Mirali Qashqai

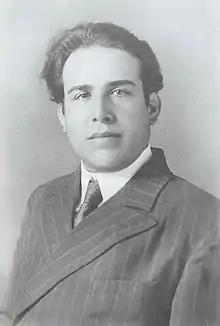

Mirali Seyidali oglu Qashqai (January 20, 1907 – April 23, 1977) was an eminent Azerbaijani and Soviet geologist, author of multitude works in the sphere of geomorphology and stratigraphy. He was an honorary member of Mineralogical Society, former chairman of Azerbaijani department of the Society, and full member of the National Academy of Sciences of the Azerbaijan SSR. He was one of the founders of scientific school in the sphere geologo-mineralogical sciences and he was the supervisor of geochemistry and mineralogy of ore departments of Geology Institute of the National Academy of Sciences of Azerbaijan.